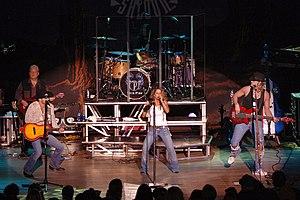
Trick Pony est un groupe américain de musique country fondé en 1996 par Keith Burns, Ira Dean et Heidi Newfield.